Norbert Zongo

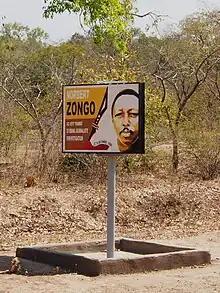
Memorial to Zongo in Sapouy

During his funeral, about 20,000 people walked from the mortuary to the cemetery to pay tribute to him and solidarity with his cause. In 2006, Zongo's case was determined closed with no one found guilty, which enraged civil rights defenders and citizens of Burkino Faso.